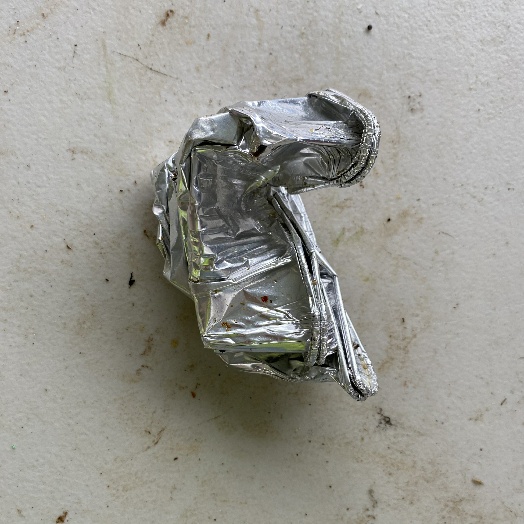
Label: Metal